Battle of the Coral Sea

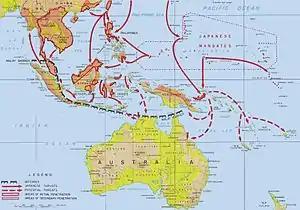
Japanese advances in the Southwest Pacific from December 1941 to April 1942

On 8 December 1941 (7 December U.S. time), Japan declared war on the U.S. and the British Empire, after Japanese forces attacked Malaya, Singapore and Hong Kong as well as the U.S. naval base at Pearl Harbor. In launching this war, Japanese leaders sought to neutralize the U.S. fleet, seize territory rich in natural resources, and obtain strategic military bases to defend their far-flung empire. In the words of the Imperial Japanese Navy (IJN) Combined Fleet's "Secret Order Number One", dated 1 November 1941, the goals of the initial Japanese campaigns in the impending war were to "[eject] British and American strength from the Netherlands Indies and the Philippines, [and] to establish a policy of autonomous self-sufficiency and economic independence."